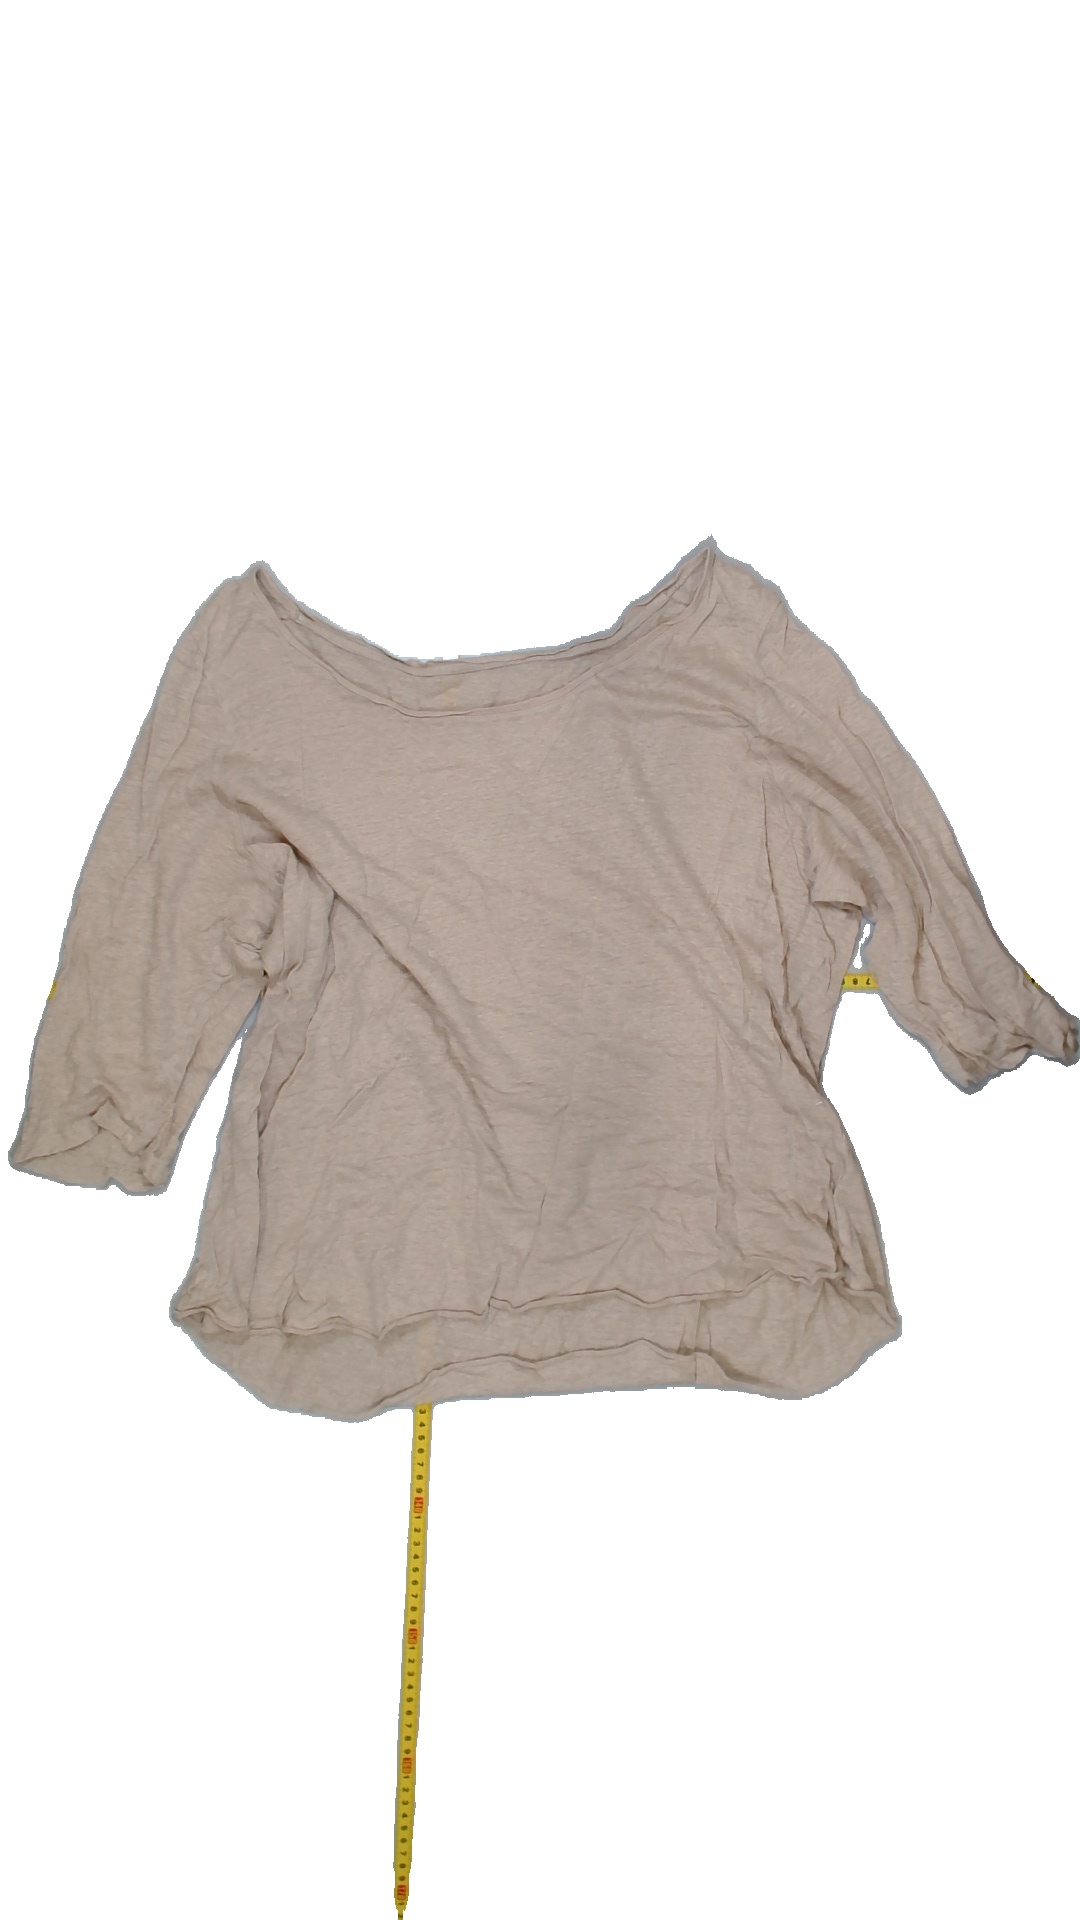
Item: Top (Ladies)
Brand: Not Applicable
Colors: Beige
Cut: Loose
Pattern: Plain
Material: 100% cotton
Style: No trend
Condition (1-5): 5
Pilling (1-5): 5
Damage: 0
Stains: No
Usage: Reuse
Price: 50-100